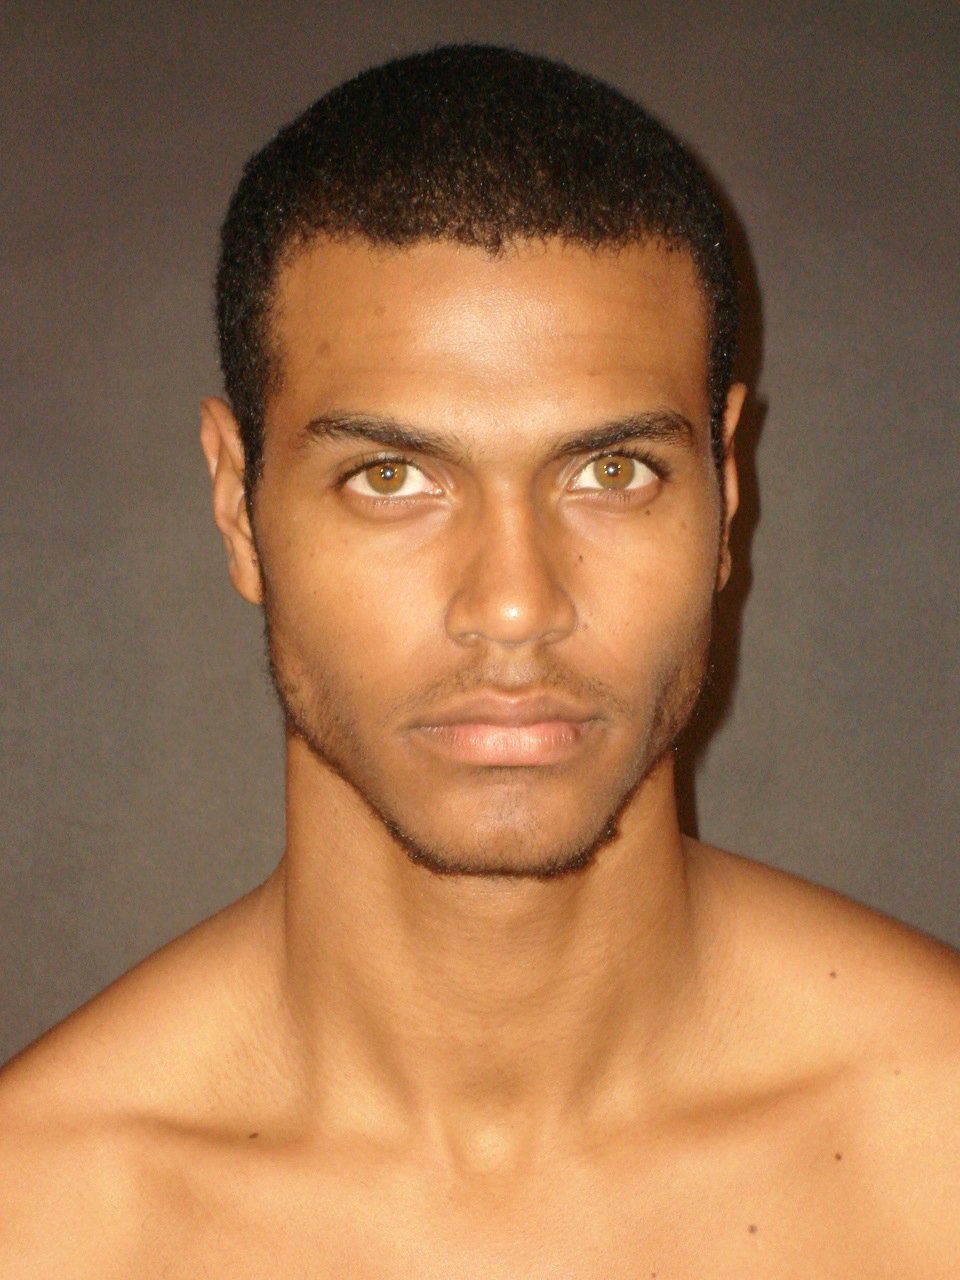
Label: Colored